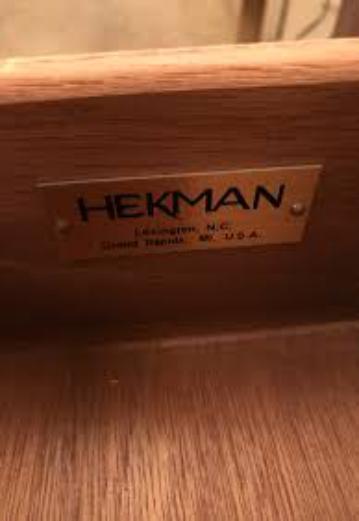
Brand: hekman
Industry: Necessities